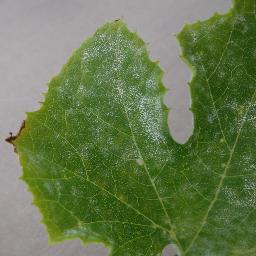
Label: Squash___Powdery_mildew